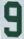
Number: 9